Tamara Shayne

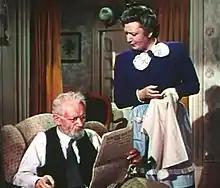
Ludwig Donath and Tamara Shayne in "Jolson Sings Again" (1949)

Tamara Shayne (25 November 1902 – 23 October 1983), also known as Tamara Nikoulina, was a Russian-born actress and long-time resident in the United States.